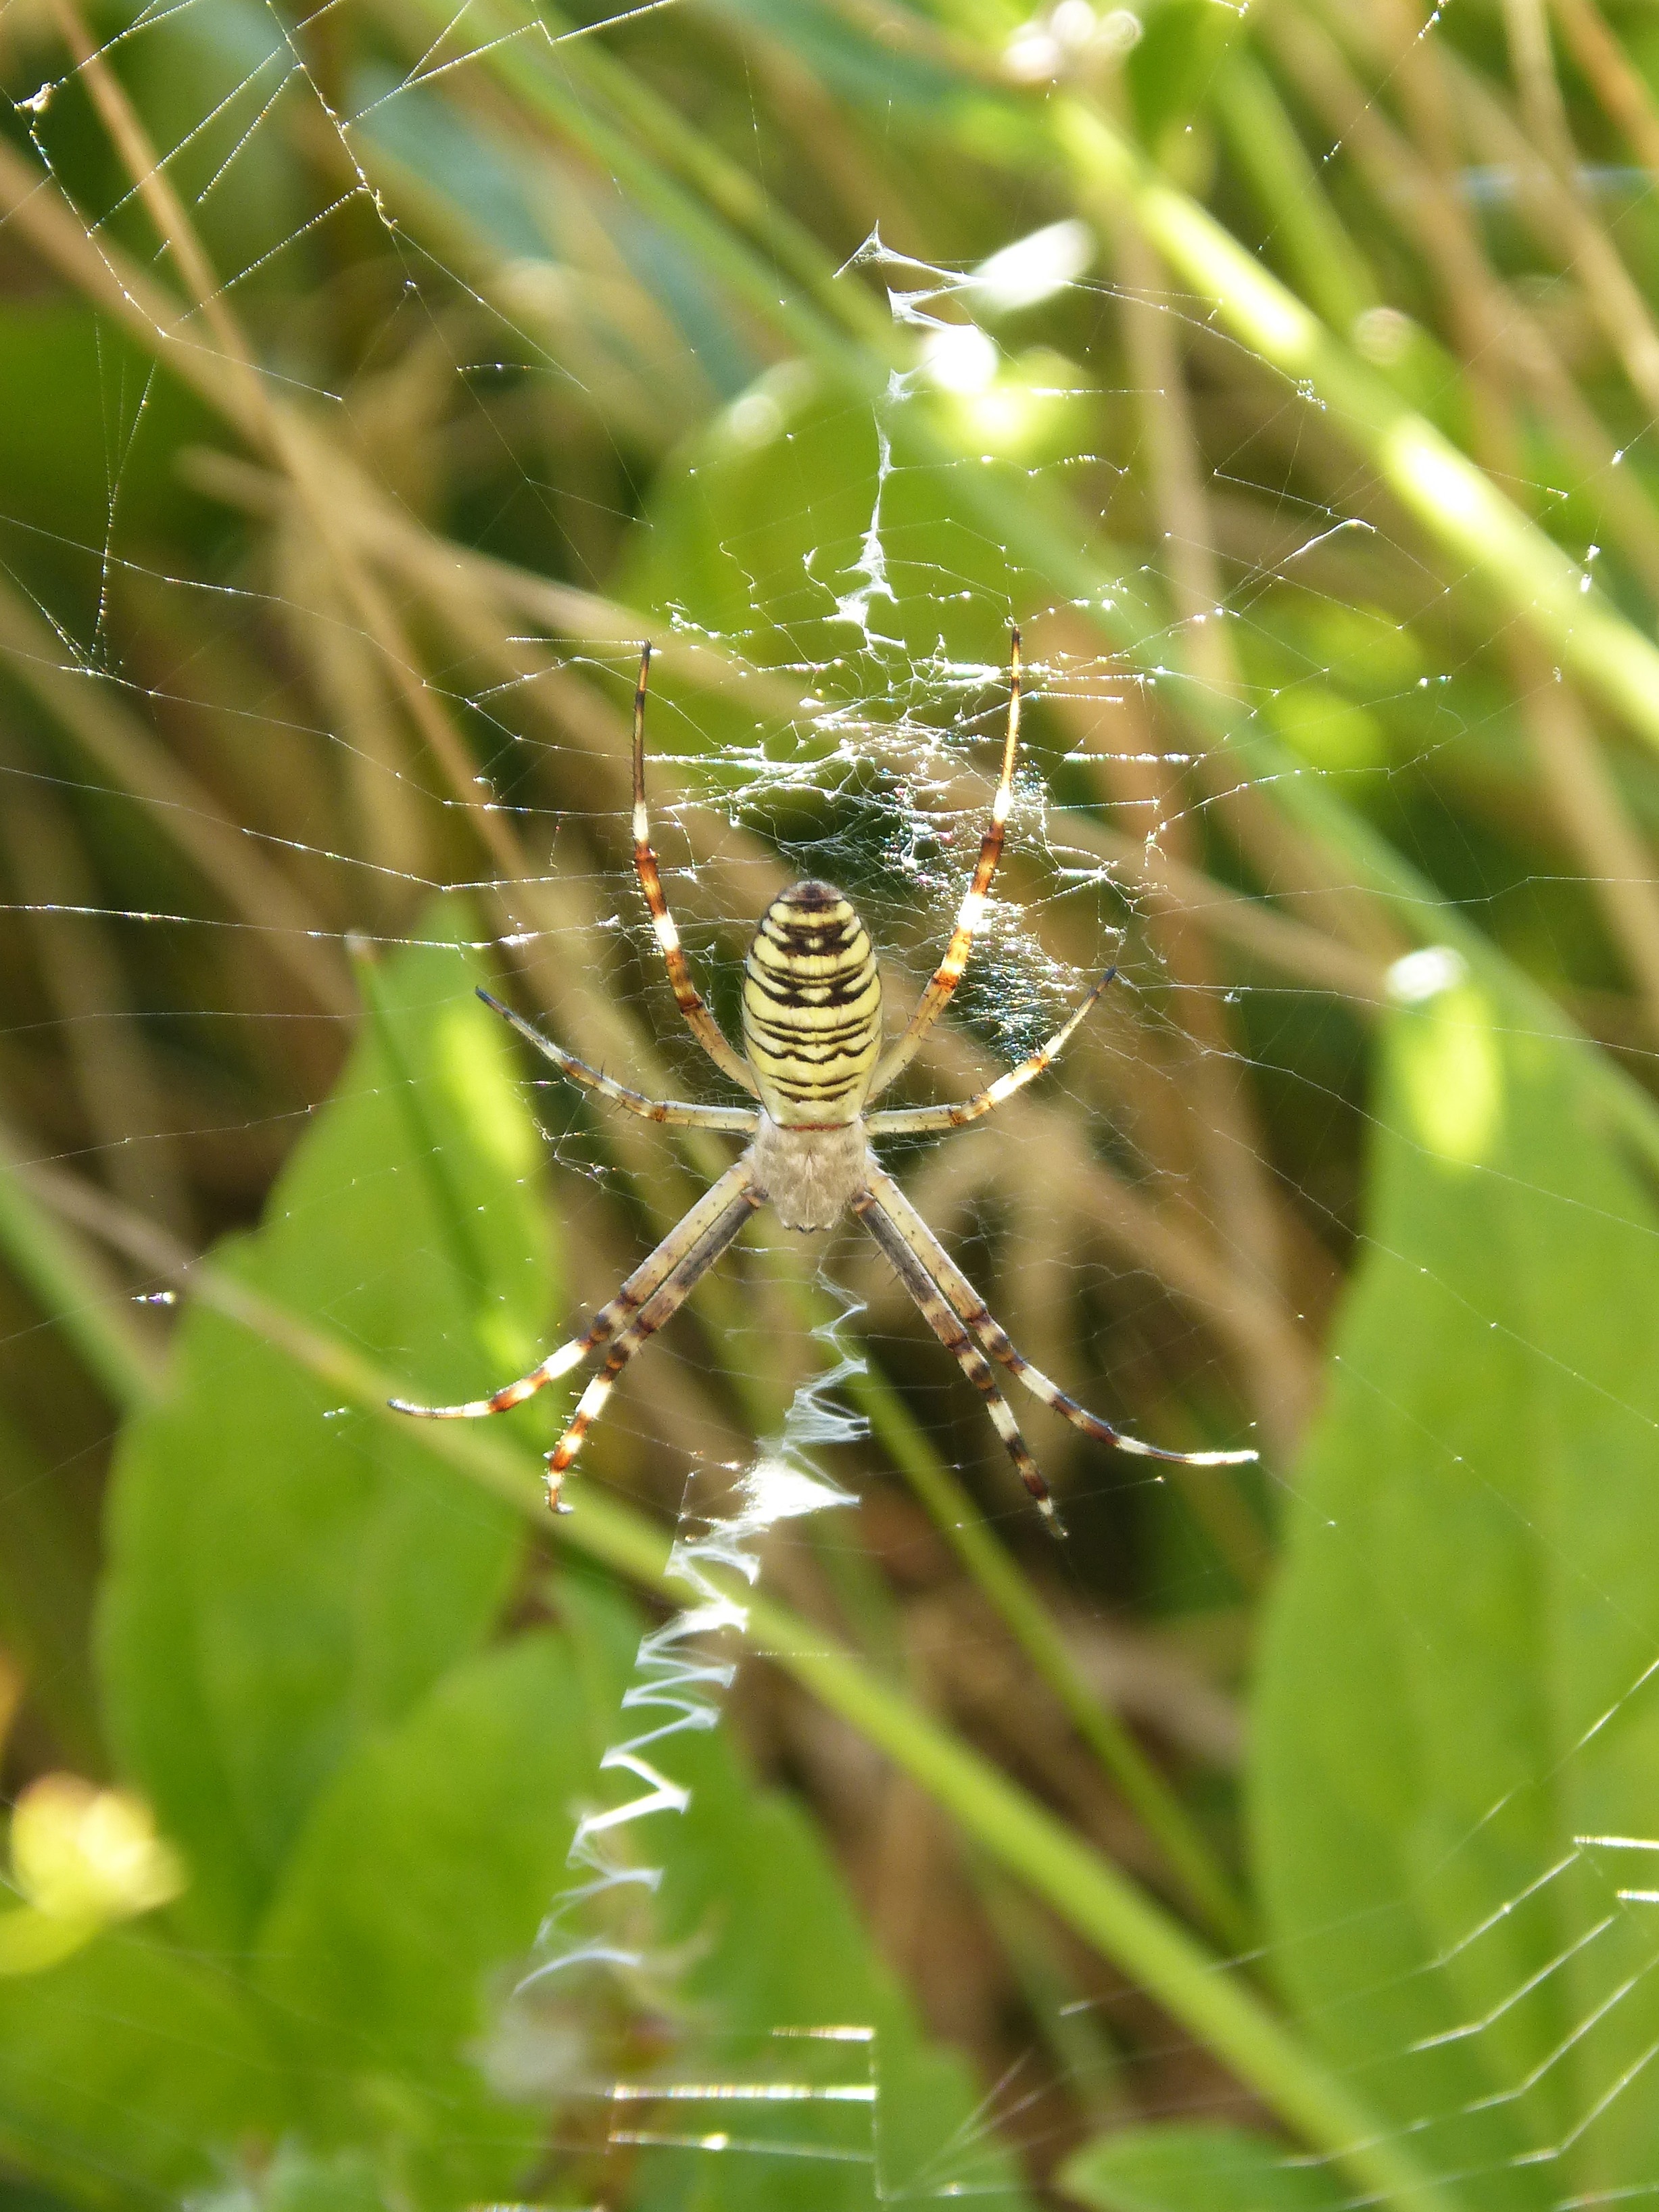
nature, grass, flower, web, green, insect, botany, fauna, invertebrate, spider web, close up, spider, arachnid, argiope, macro photography, european garden spider, araneus, wasp spider, spider tiger, argiope bruennichi, orb weaver spider